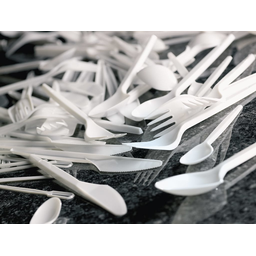
Label: plastic